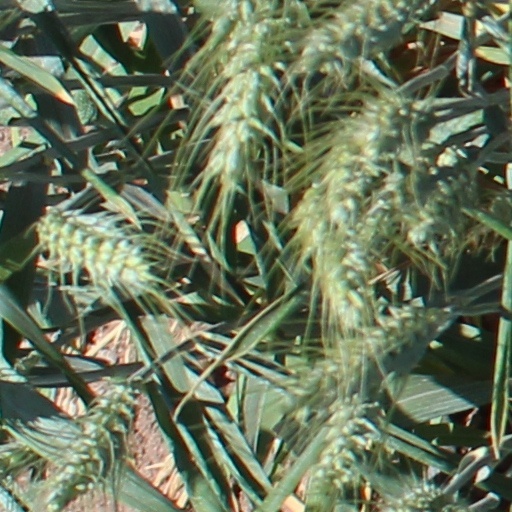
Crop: wheat